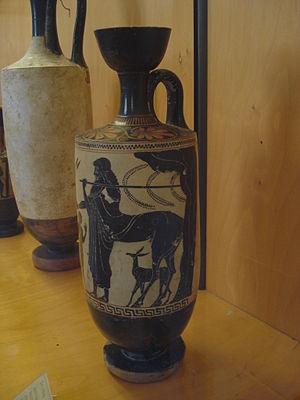
Dans la mythologie grecque, Chiron est un centaure, fils de Cronos et de l’Océanide Philyra, nymphe qui vivait dans une grotte sur le mont Pélion, en Thessalie.